Carcaboso

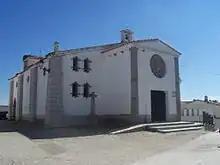
Parish Church of Santiago Apóstol, in Carcaboso, Cáceres, Spain (2007)

Carcaboso is a municipality located in the province of Cáceres, Extremadura, Spain. According to the 2012 census (INE), the municipality has a population of 1,137 inhabitants.